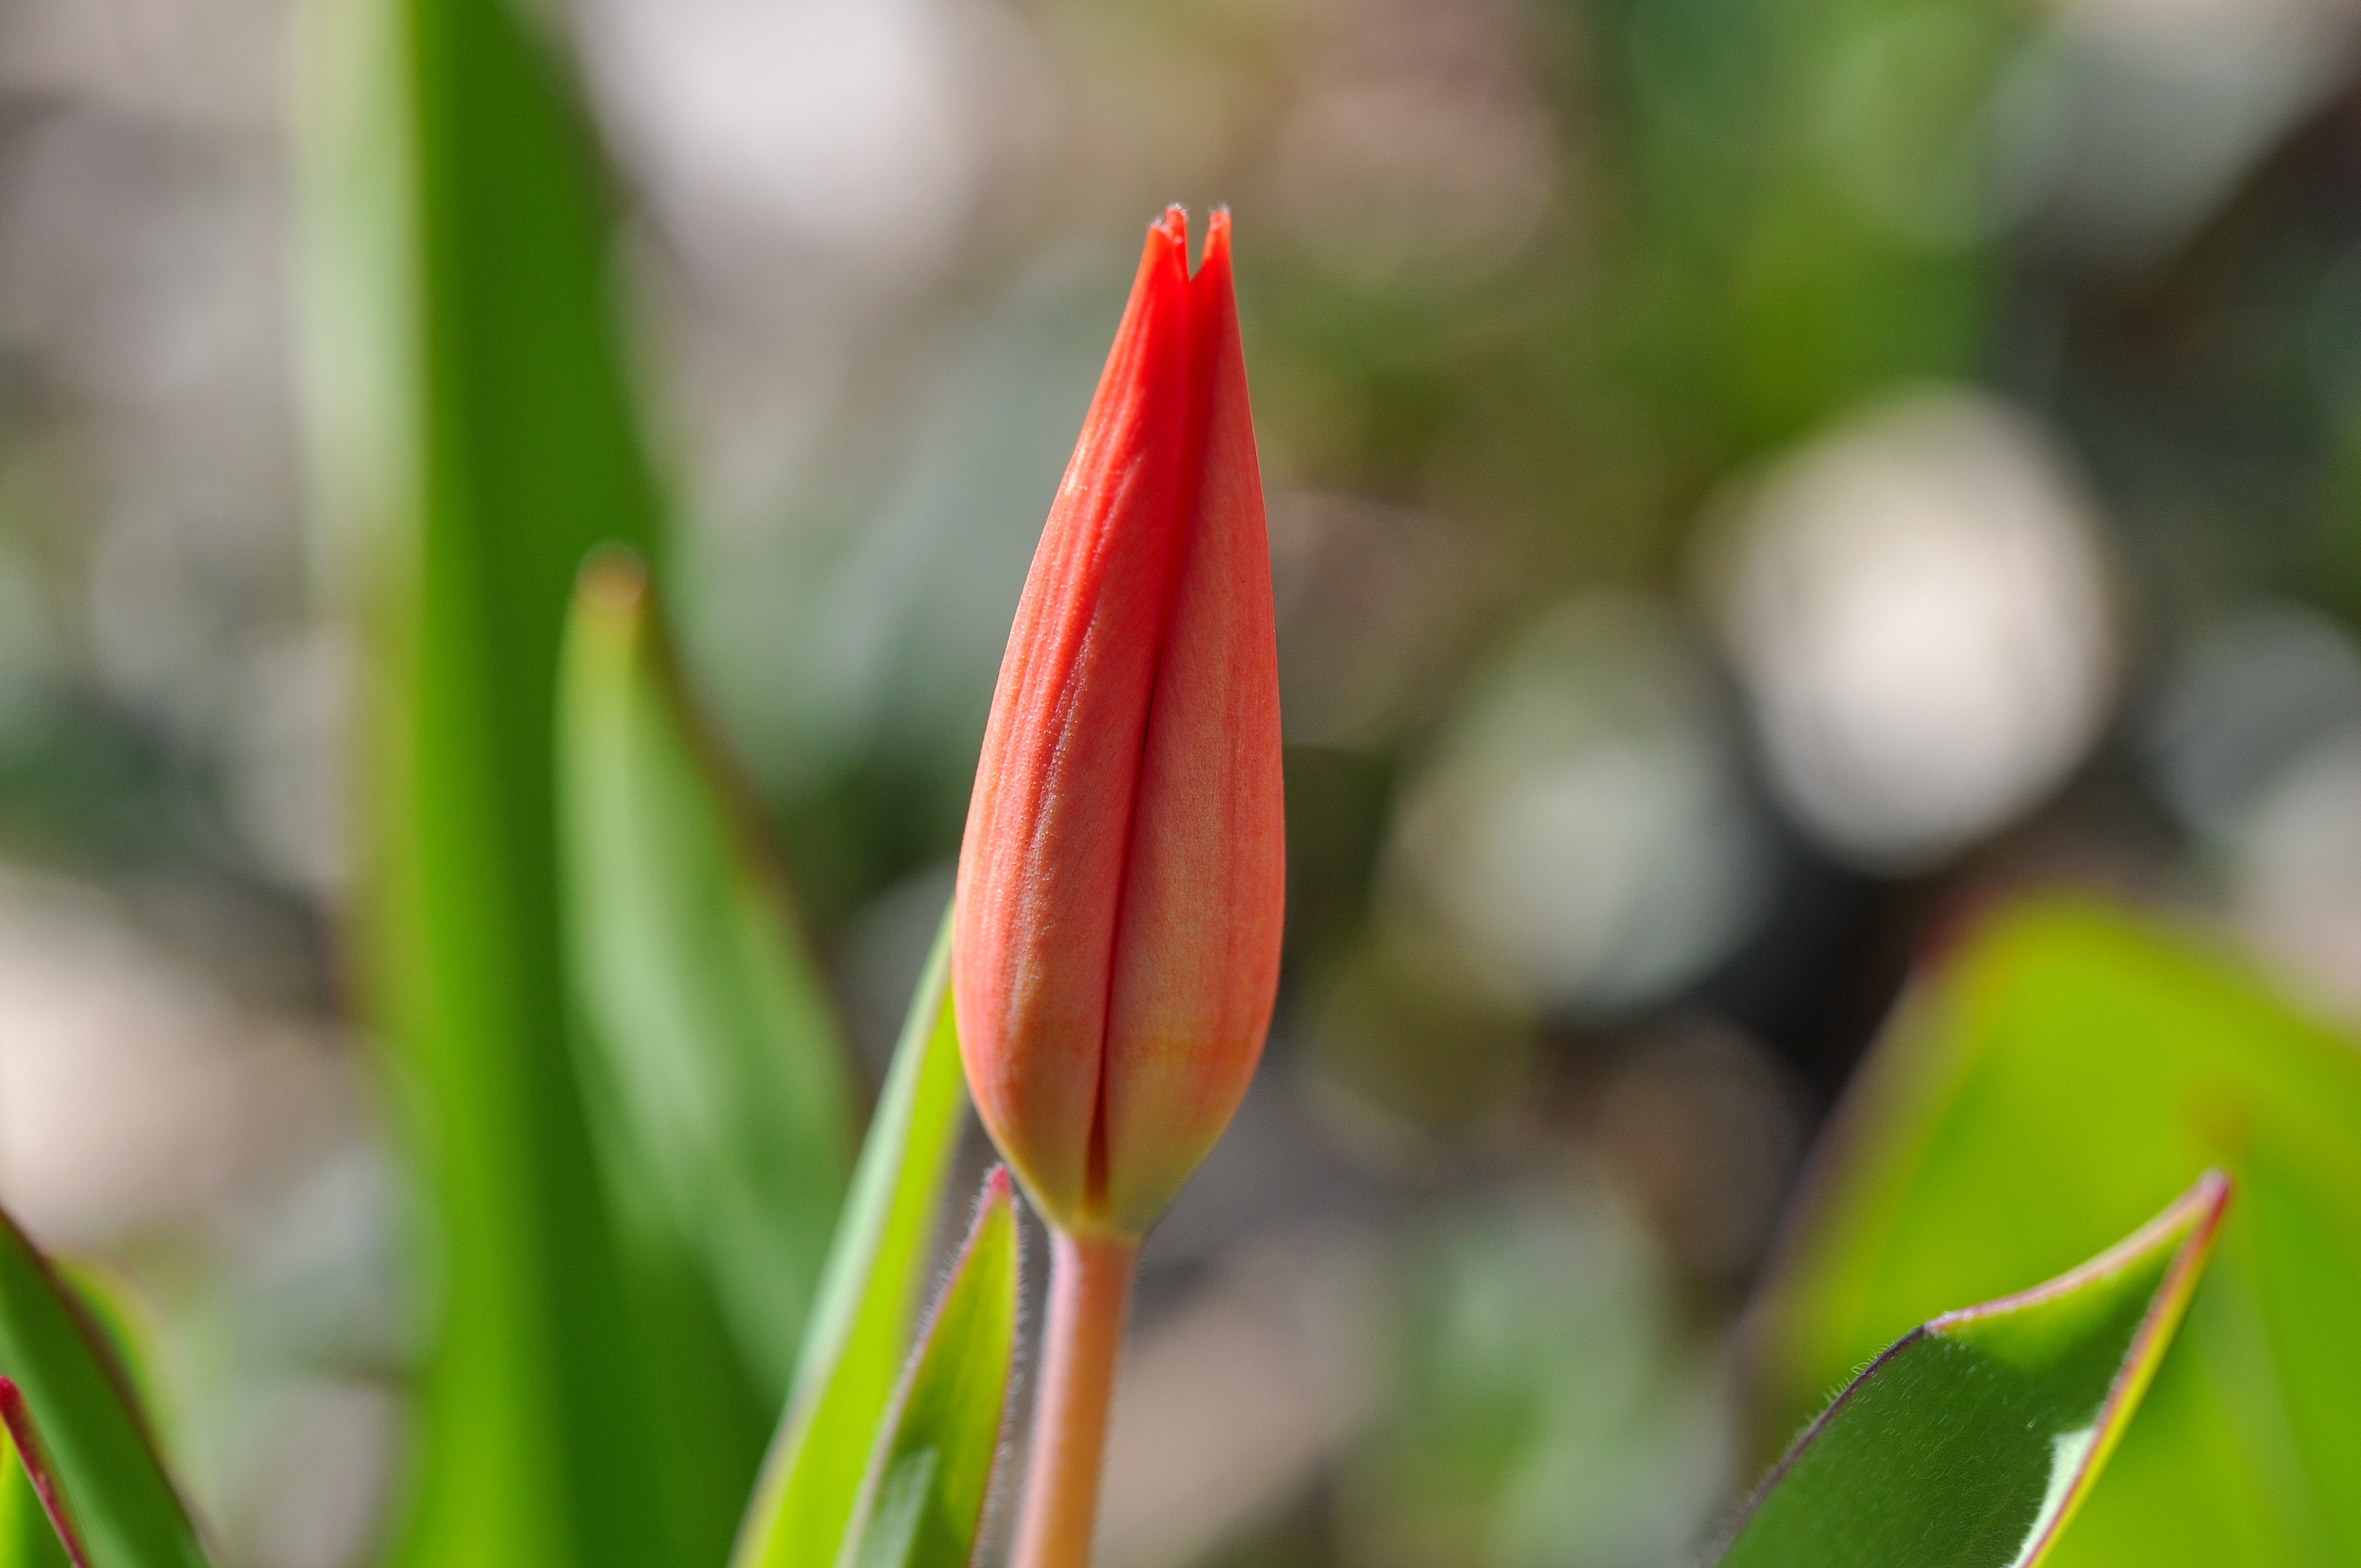
nature, grass, plant, photography, leaf, flower, petal, tulip, spring, green, red, botany, garden, close, flora, wildflower, close up, closed, bud, spring flower, macro photography, flowering plant, schnittblume, closed flower, plant stem, land plant